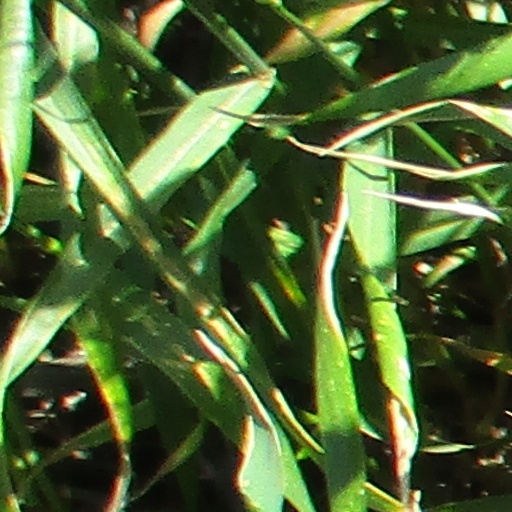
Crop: wheat